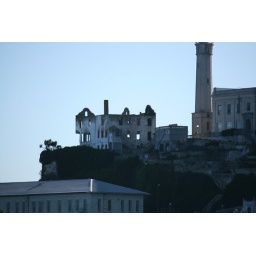
Alcatraz - Warden's house on the top left, then the lighthouse and administration building. Officer's quarters below